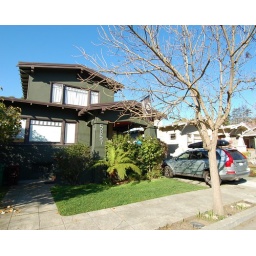
our house in the middle of our street